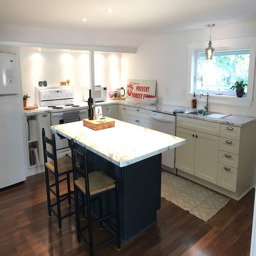
the brand new kitchen welcomes you !